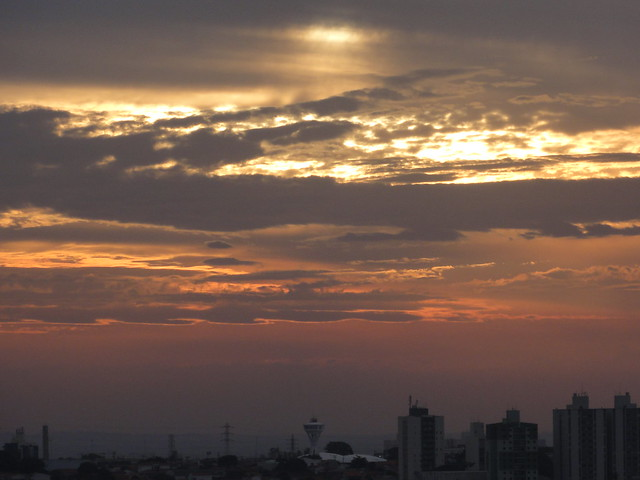
Fire: no
Smoke: no